Old Custom House (Monterey, California)

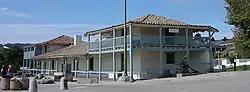

The Old Custom House is the oldest surviving government building in California, built in 1827 by Mexican authorities in Monterey, then the capital of Alta California. The former custom house is the first designated California Historical Landmark, marking the site where U.S. Commodore John Drake Sloat raised the American flag and declared California part of the United States in 1846 during the American Conquest of California.